Leonard G. Carr

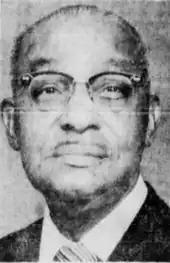
Carr in 1976

Leonard George Carr (October 25, 1902 – June 17, 1976) was a Baptist minister from Philadelphia and the founder and pastor of Vine Memorial Baptist Church.